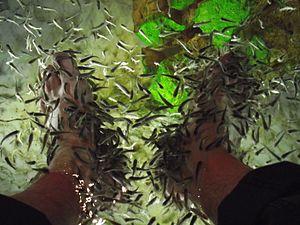
Garra rufa, poissons pédicure du Cabinet du Docteur Yu à Pairi Daiza